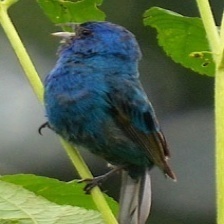
Species: INDIGO BUNTING
Scientific name: PASSERINA CYANEA
ImageNet parent category: indigo_bunting